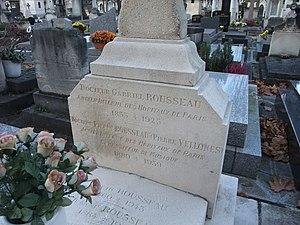
tombe de Vellones au cimetière du Montparnasse
Pierre Vellones, pseudonyme de Pierre Édouard Léon Rousseau, est un compositeur français né à Paris le 29 mars 1889 et mort à Paris le 17 juillet 1939.